Jeremy Bertino

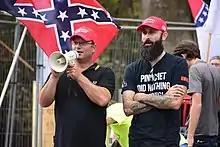
Bertino in Pittsboro, North Carolina, 2019

Bertino did not attend the January 6, 2021, riot due to a stabbing injury that he received on December 12, 2020, at a rally in Washington, D.C., supporting Donald Trump; on that day, Bertino, along with other Proud Boys and far-right activists, attacked the Metropolitan African Methodist Episcopal Church. He used digital communications to support the insurrectionists on January 6.